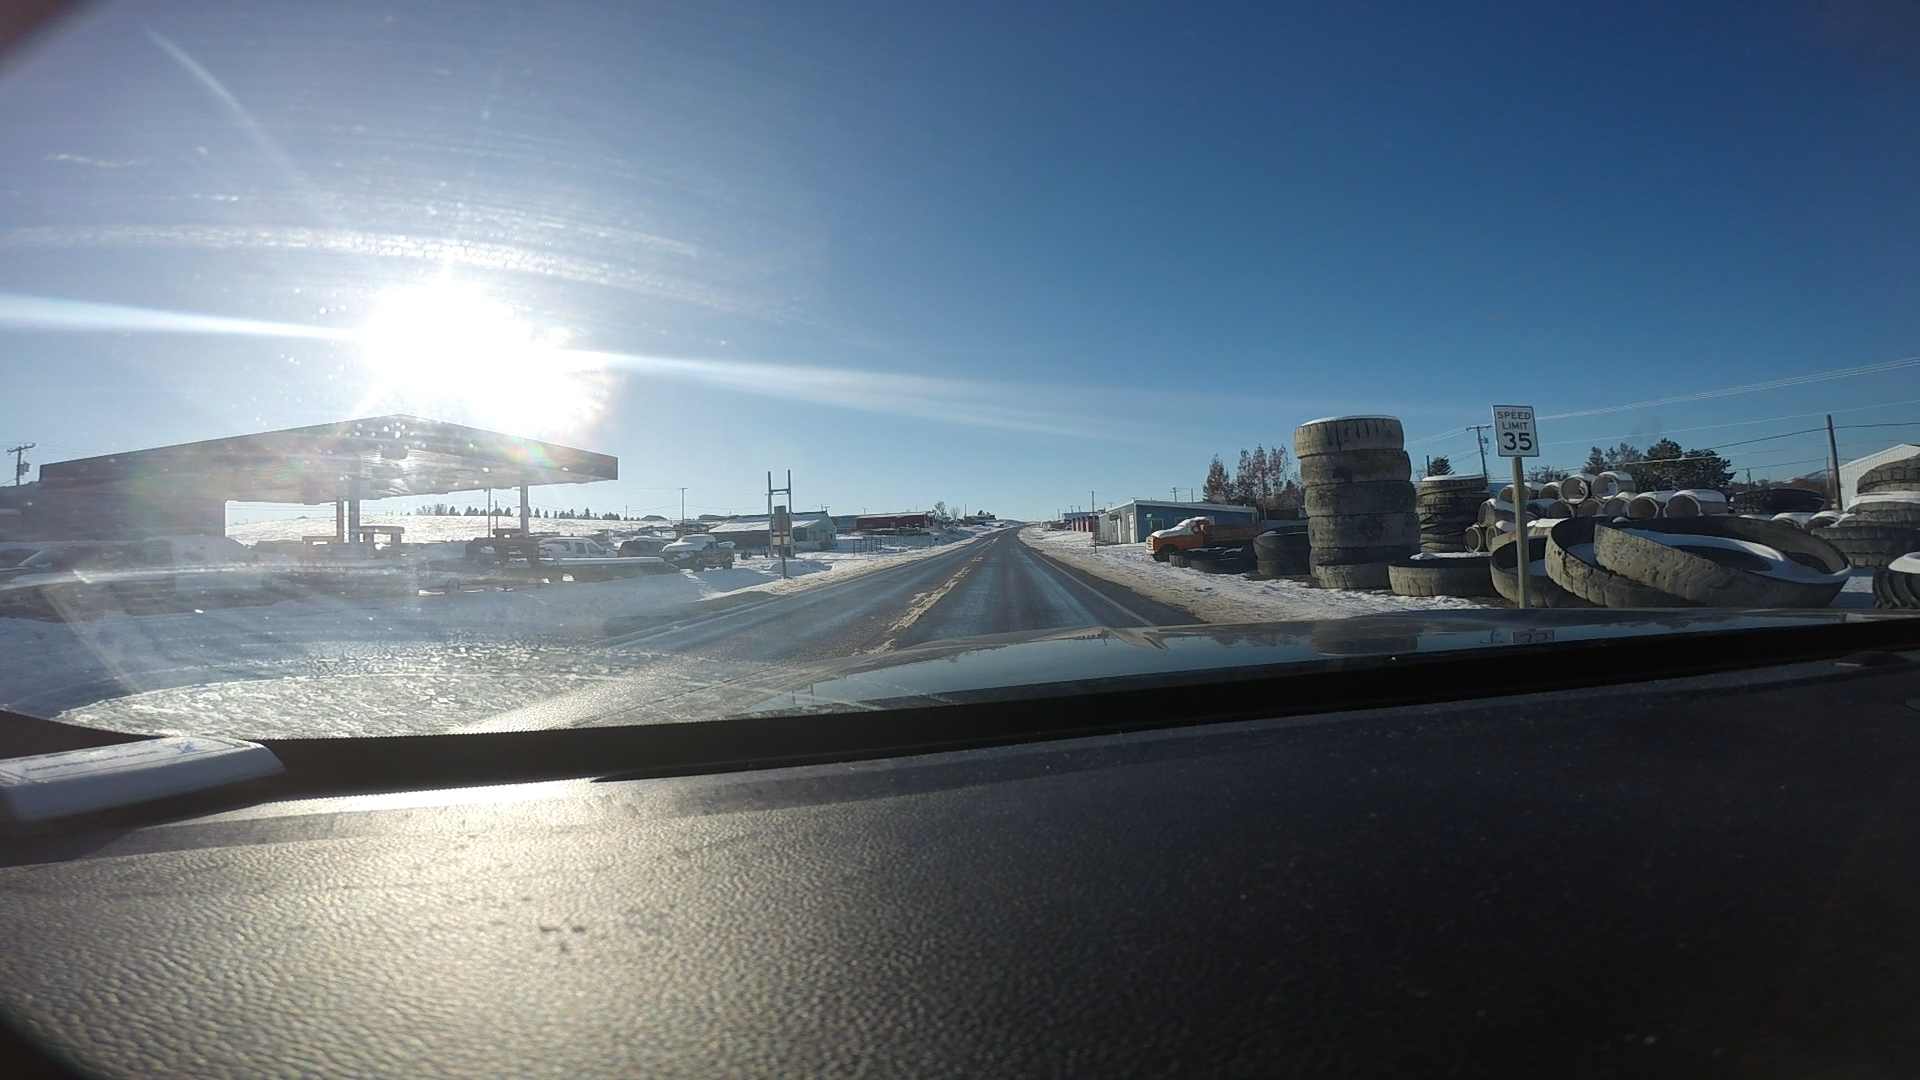
Speed limit sign label: mph35